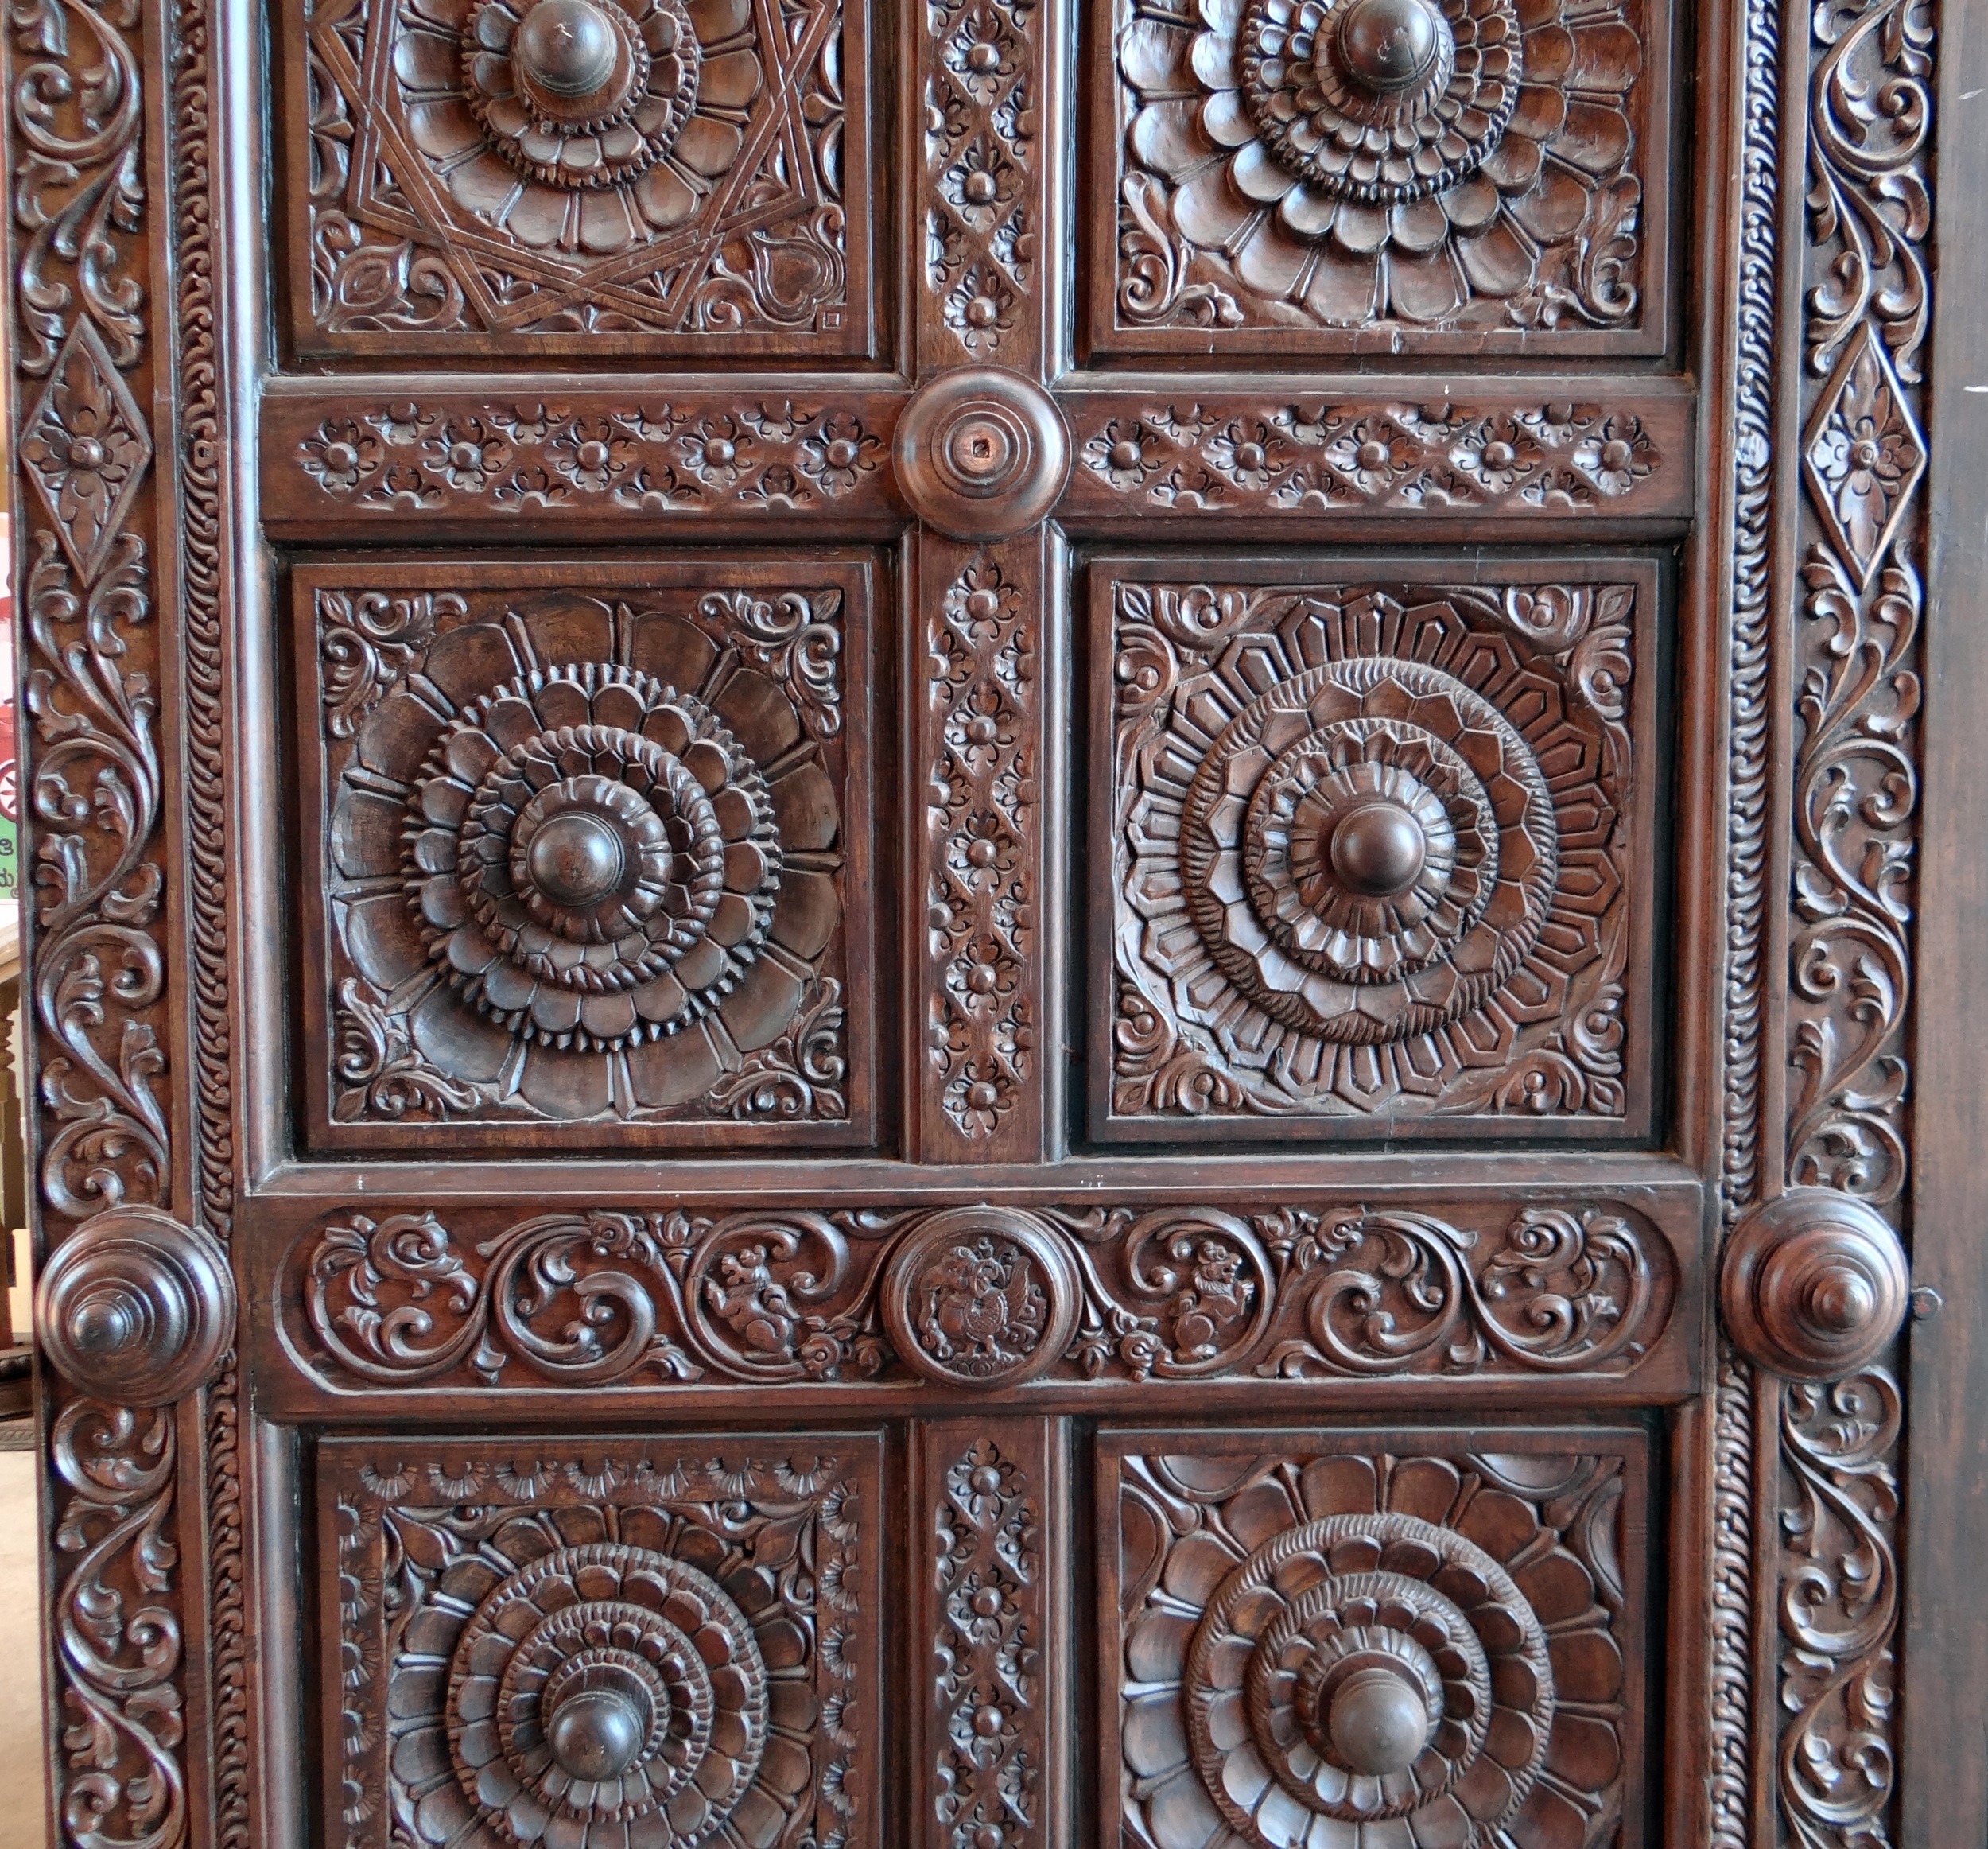
architecture, wood, antique, floor, decoration, pattern, entrance, furniture, door, art, design, temple, wooden, carved, iron, india, carving, relief, karnataka, flooring, stone carving, manjugani